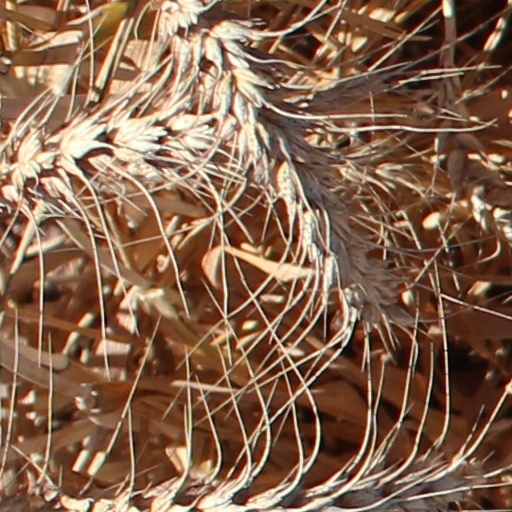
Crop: wheat